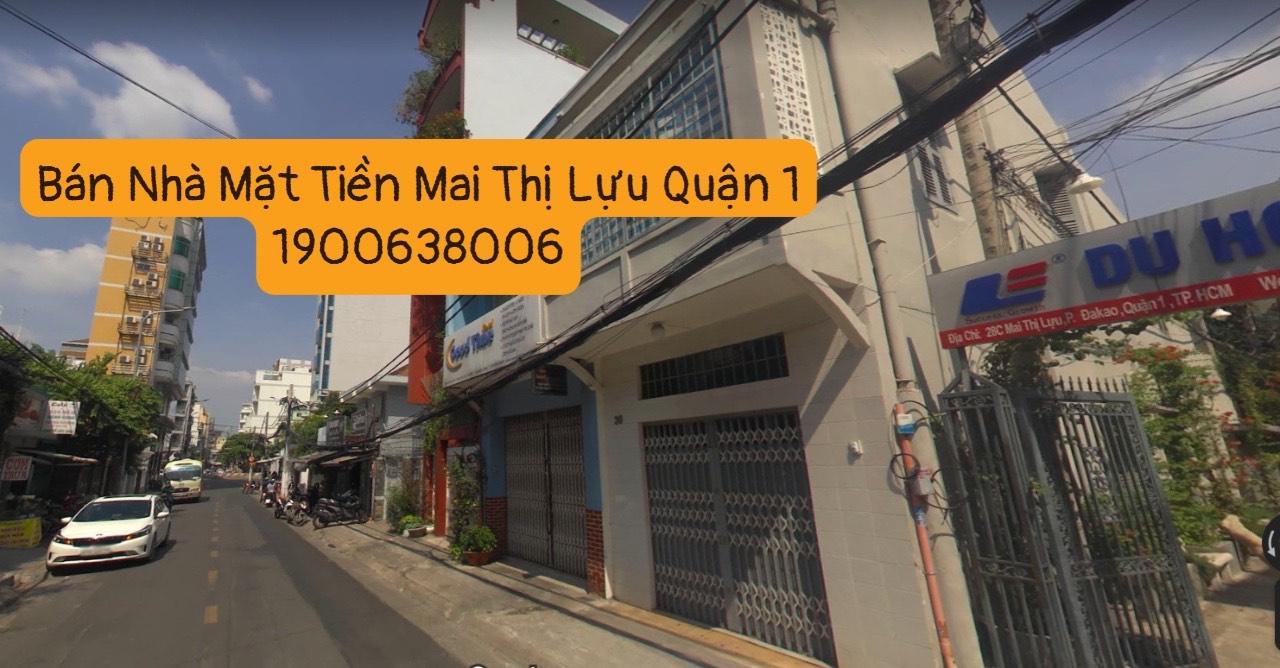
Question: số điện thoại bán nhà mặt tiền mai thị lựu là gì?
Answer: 1900638006